Madeleine Vernet

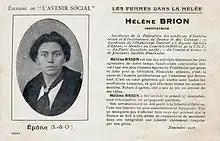
Hélène Brion, leaflet from the "Éditions de "L'Avenir Social"" (November 1917)

Madeleine Vernet gave a home to the eldest son of Marie and François Mayoux, who had been imprisoned for anti-militarist propaganda, and organized a defense committee for the teacher Hélène Brion, secretary of the Épône board.